Royal Commission on London Traffic

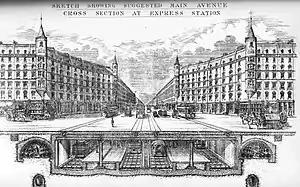
Sketch from the report showing a cross section through one of the proposed Main Avenues with trams and road traffic on the surface and railway lines beneath

The Royal Commission on London Traffic was a royal commission established in 1903 with a remit to review and report on how transport systems should be developed for London and the surrounding area. It produced a report in eight volumes published in 1905 and made recommendations on the character, administration and routing of traffic in London.